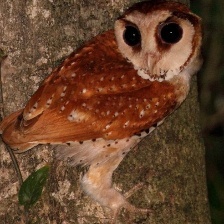
Species: ORIENTAL BAY OWL
Scientific name: PHODILUS BADIUS
ImageNet parent category: great_grey_owl